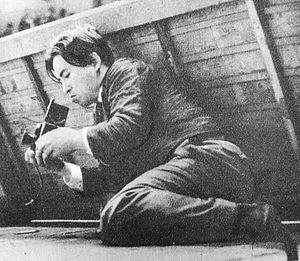
Ken Domon, né à Sakata le 25 octobre 1909 – décédé à Yamagata le 15 septembre 1990, est un des plus célèbres photographes japonais du XXᵉ siècle.